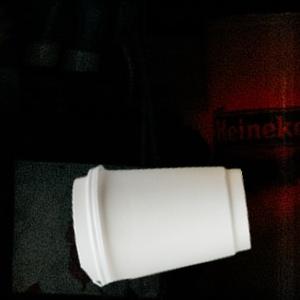
Label: cups